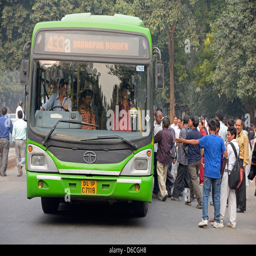
person built bus in service